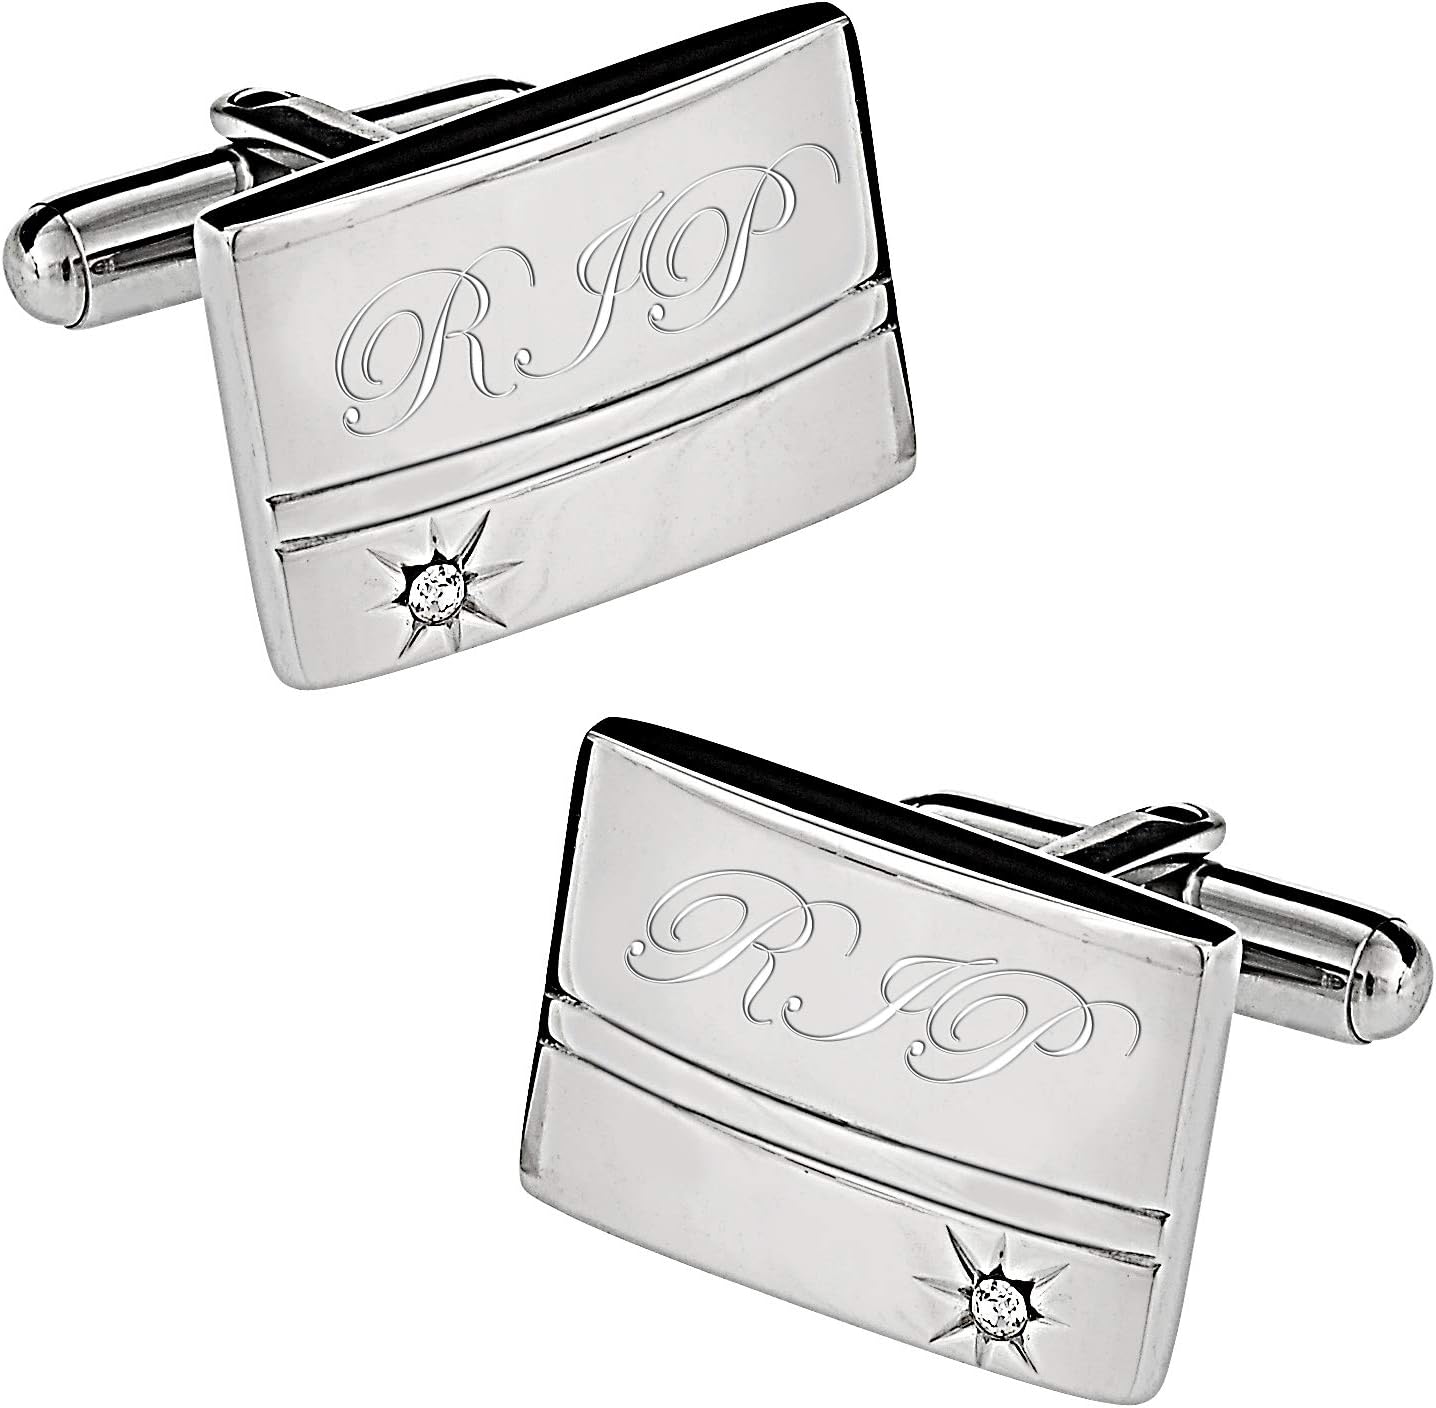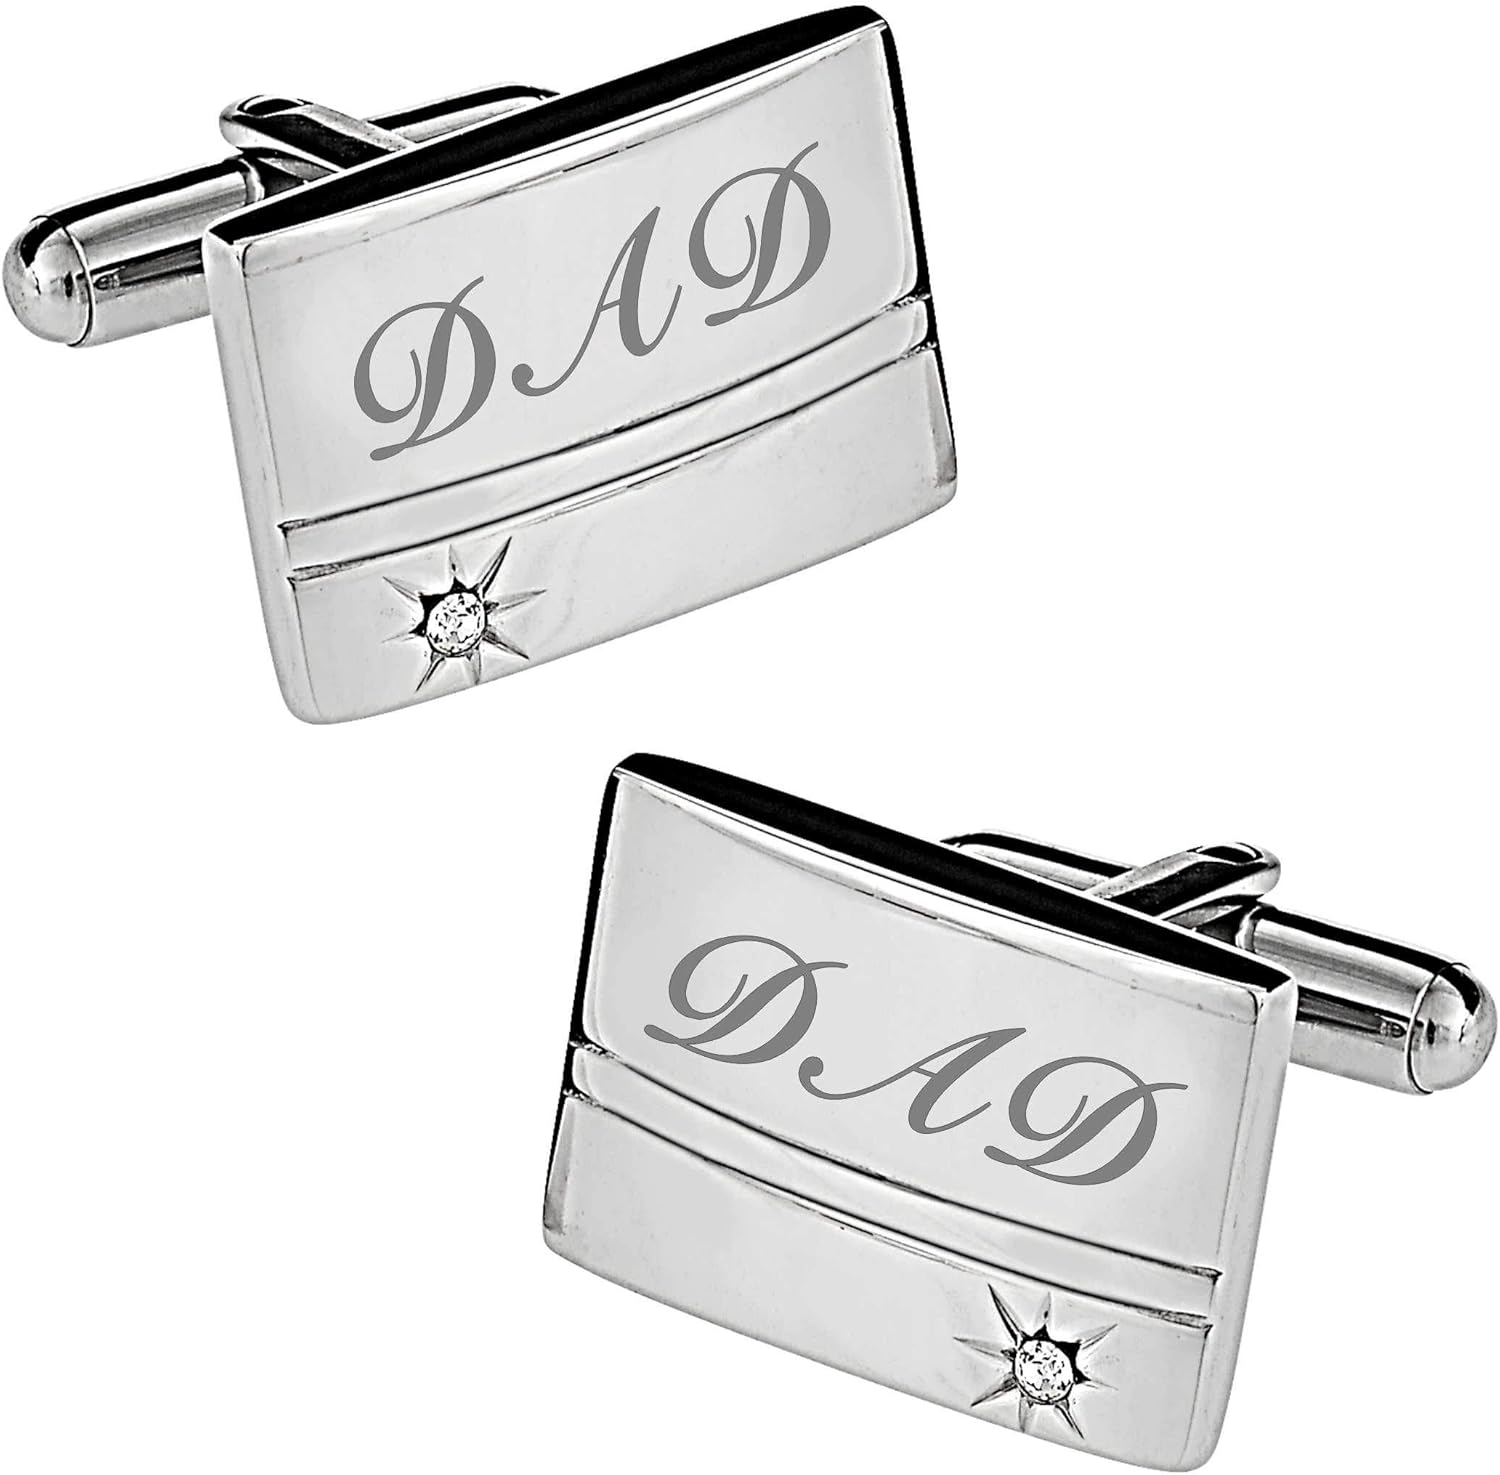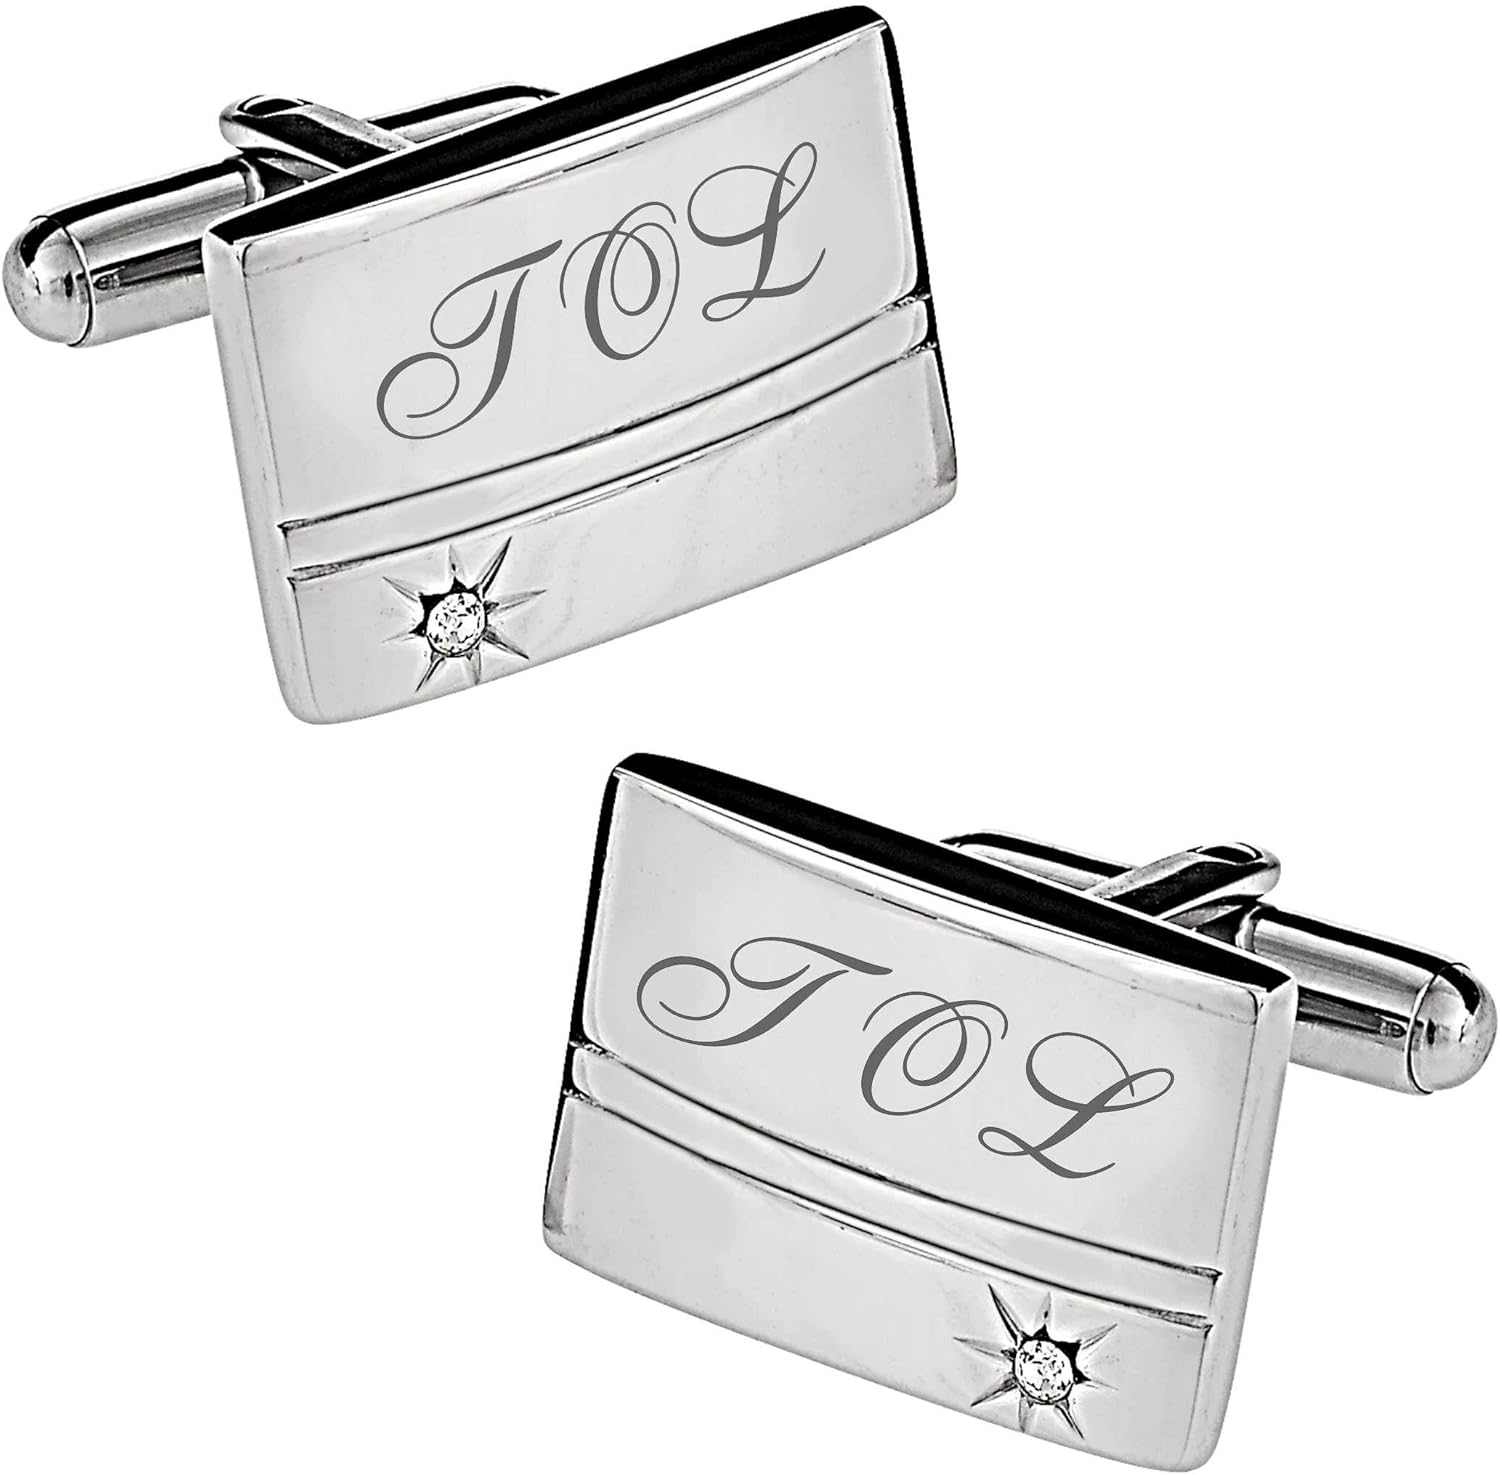
Personalized Stainless Steel Rhinestone Star Cufflinks Monogram Custom Engraved Free - Ships from USA
Category: Office Products
These engraved stainless steel silver star cufflinks are a great accent to keep your suit & tie looking sharp. These personalized cufflinks can be custom engraved in many different font styles. Engraved cufflinks add a sense of sophistication and style to your formal wear. Makes a great personalized gift for your groomsman, best man or groom.
Features: Rhinestone Star Stainless Steel Cufflinks | Dimensions: 0.75" Wide | Packaged in a gift box | Custom Engraved Free | Non-tarnish